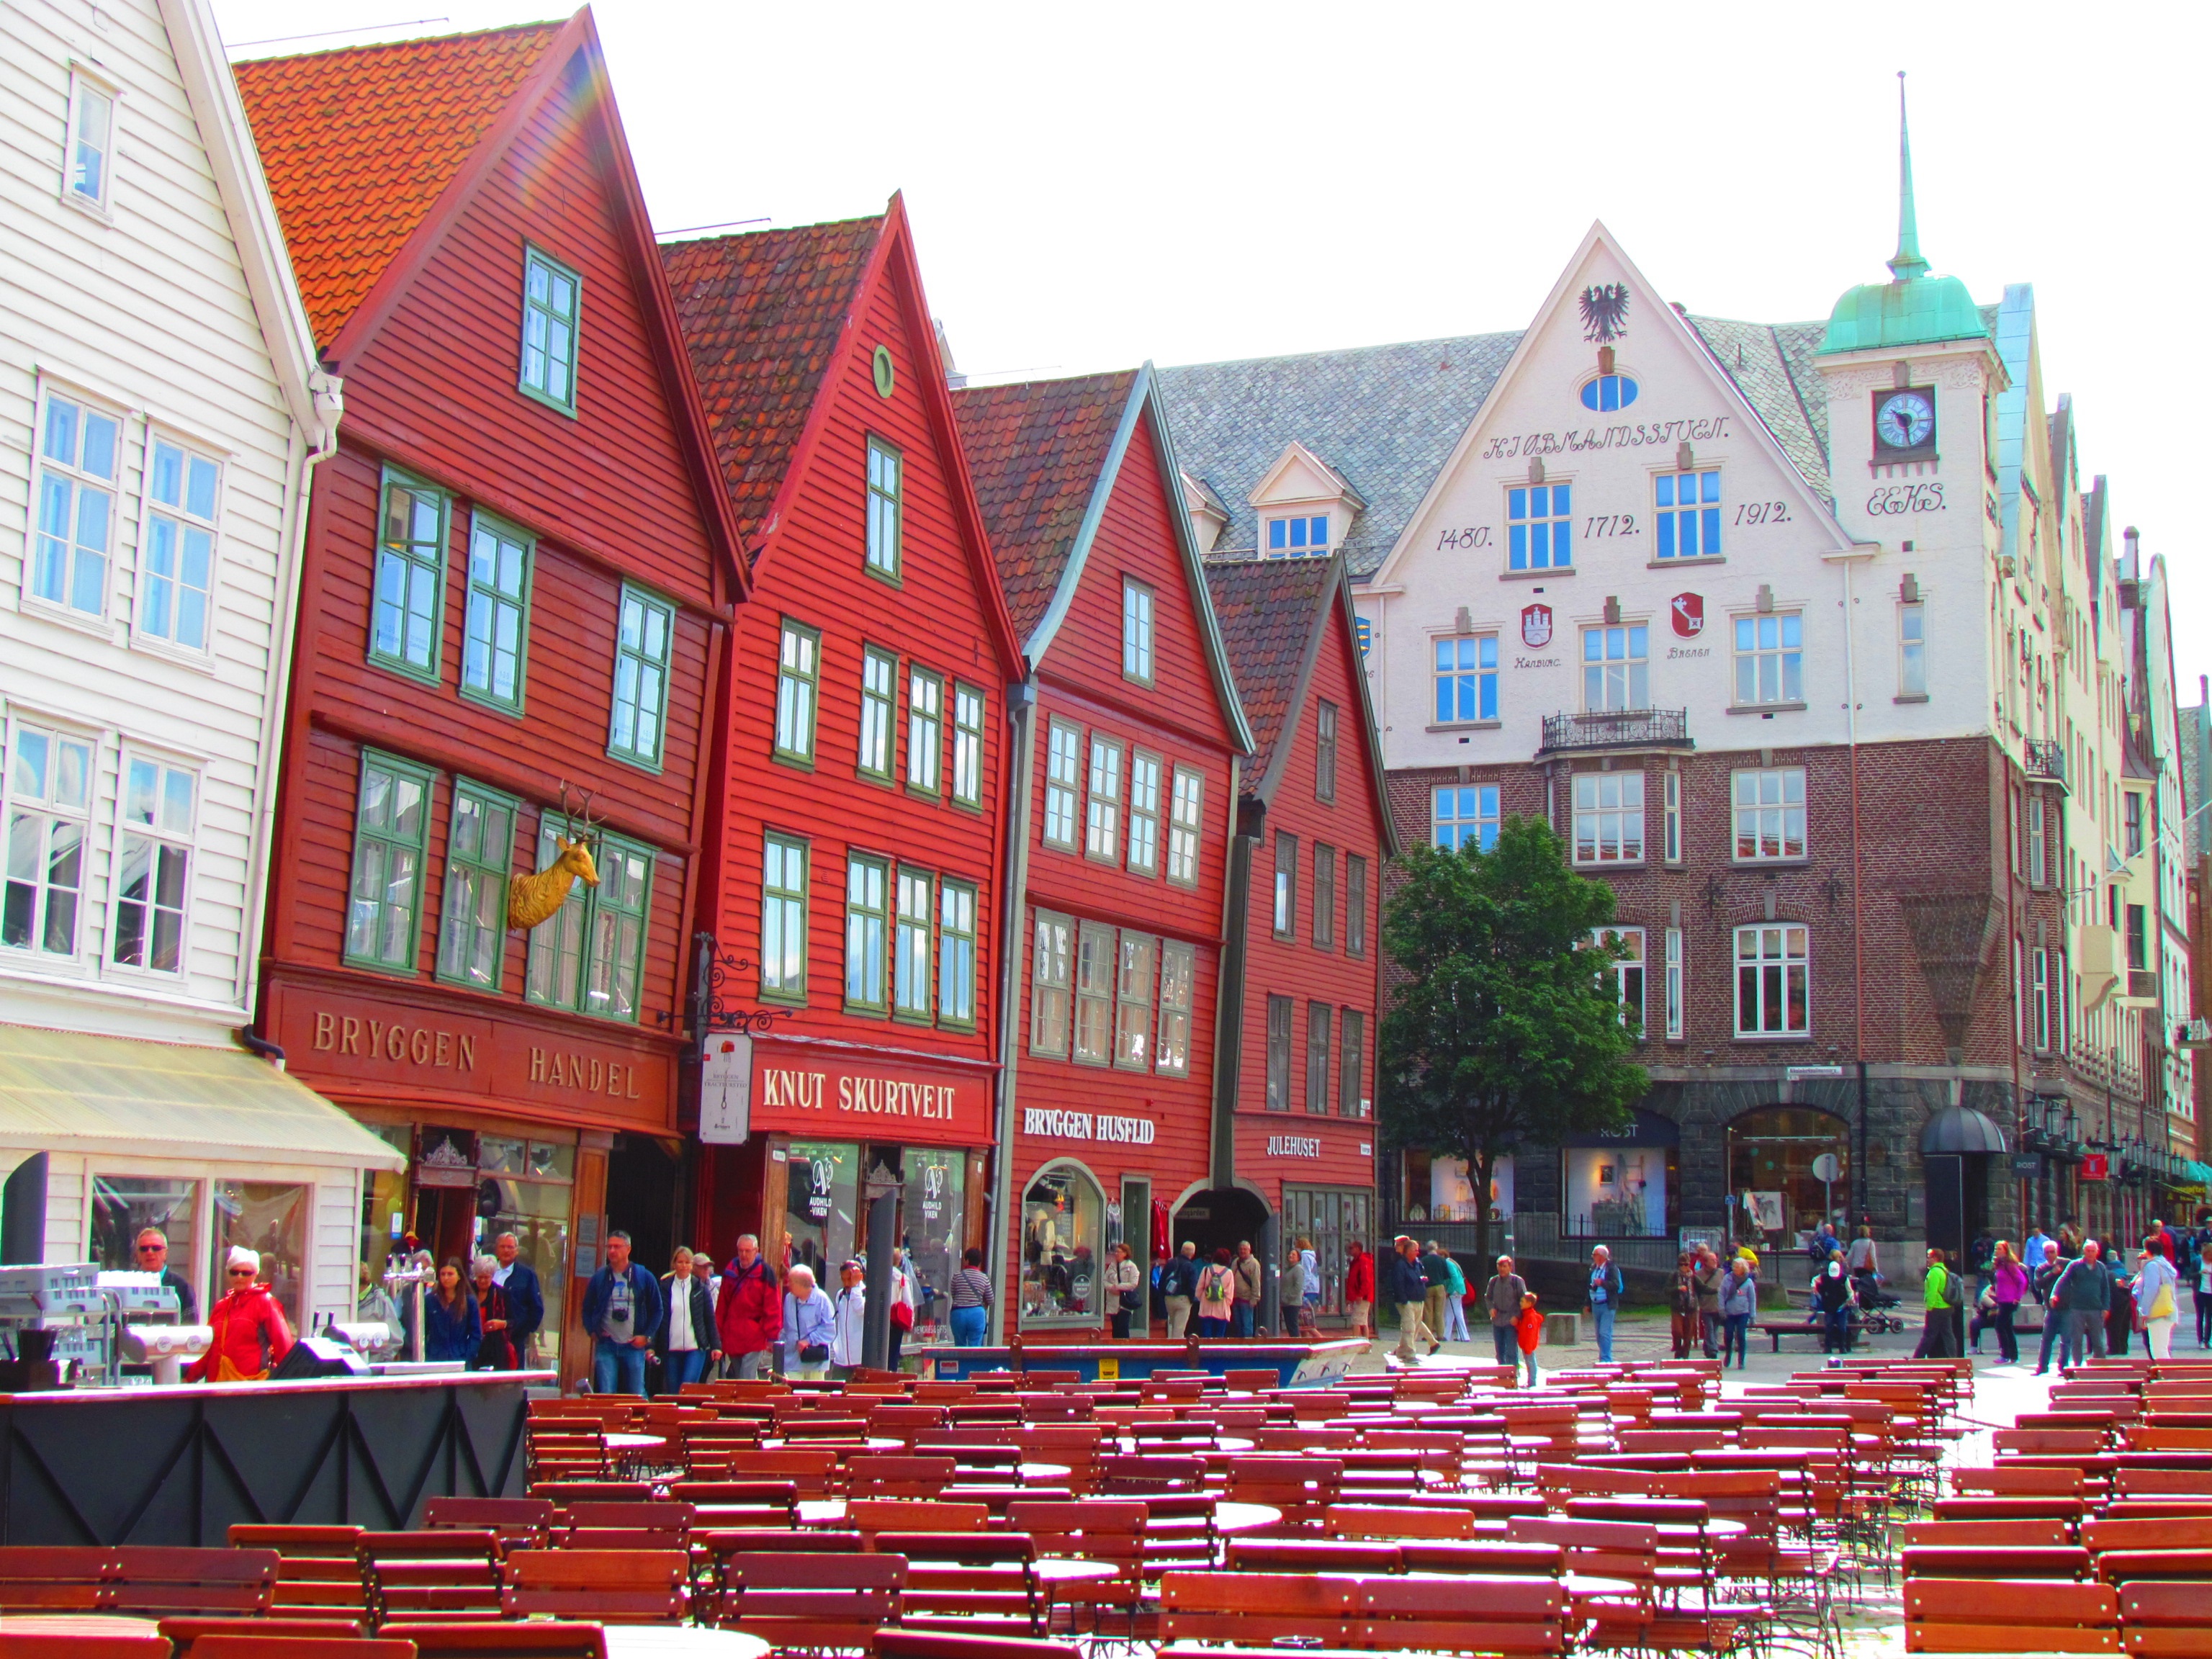
architecture, street, town, building, old, city, cityscape, travel, europe, plaza, landmark, facade, tourism, waterway, bergen, unesco, norway, bryggen district, bryggen